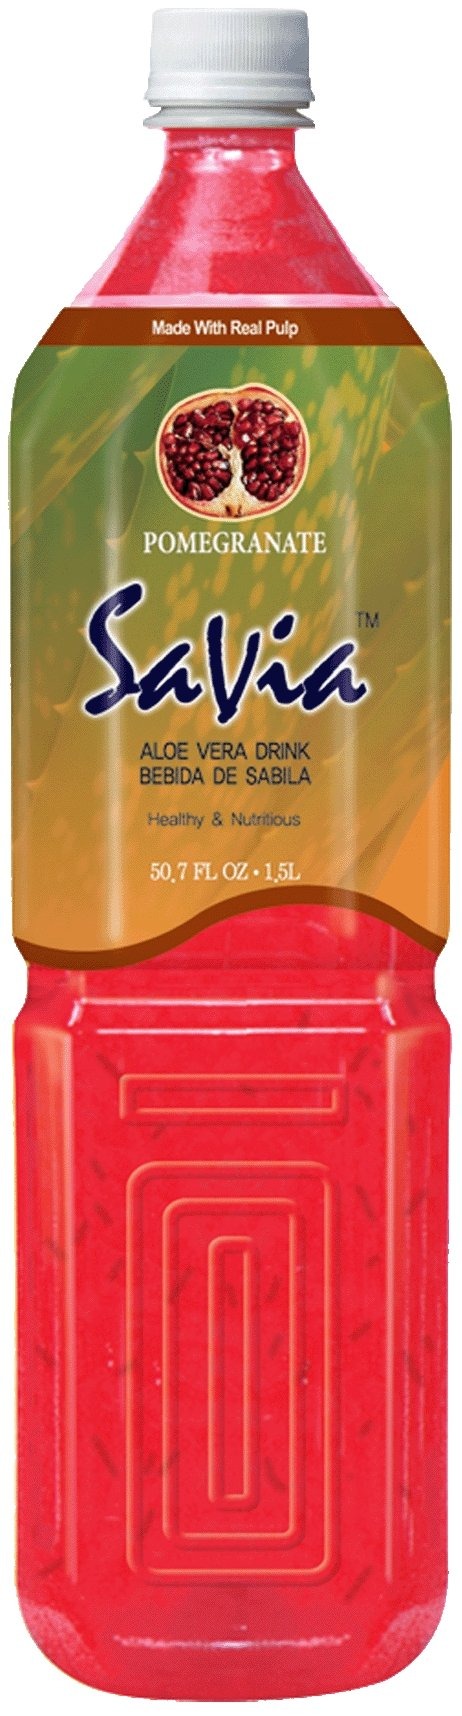
Item Name: Savia Aloe Vera Drink Pomegranate Flavor, 3.75-Pounds (Pack of 12)
Bullet Point 1: 12 - 1.5 Liter Towering Bottles
Bullet Point 2: Packed with Vitamin C, Aloe Vera, Betacarotene, & Antioxidants
Bullet Point 3: Perfect Fusion of Flavor, Health & Nutrition; No Preservatives.
Bullet Point 4: Egronomically shaped Family size bottle; Easy to store.
Bullet Point 5: From the Lush Fields of Aloe Vera of Korea to your doorstep.
Value: 240.0
Unit: Ounce

Price: 3.97